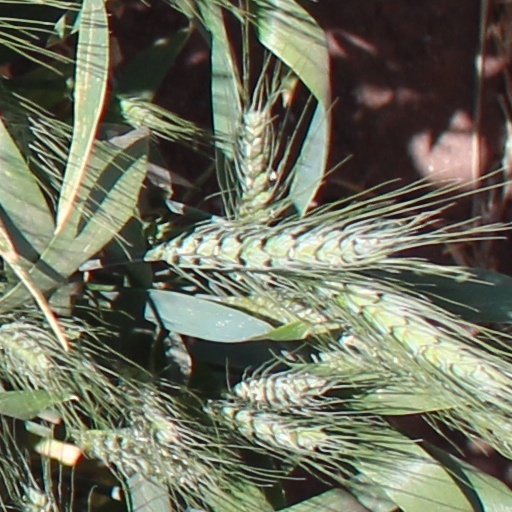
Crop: wheat